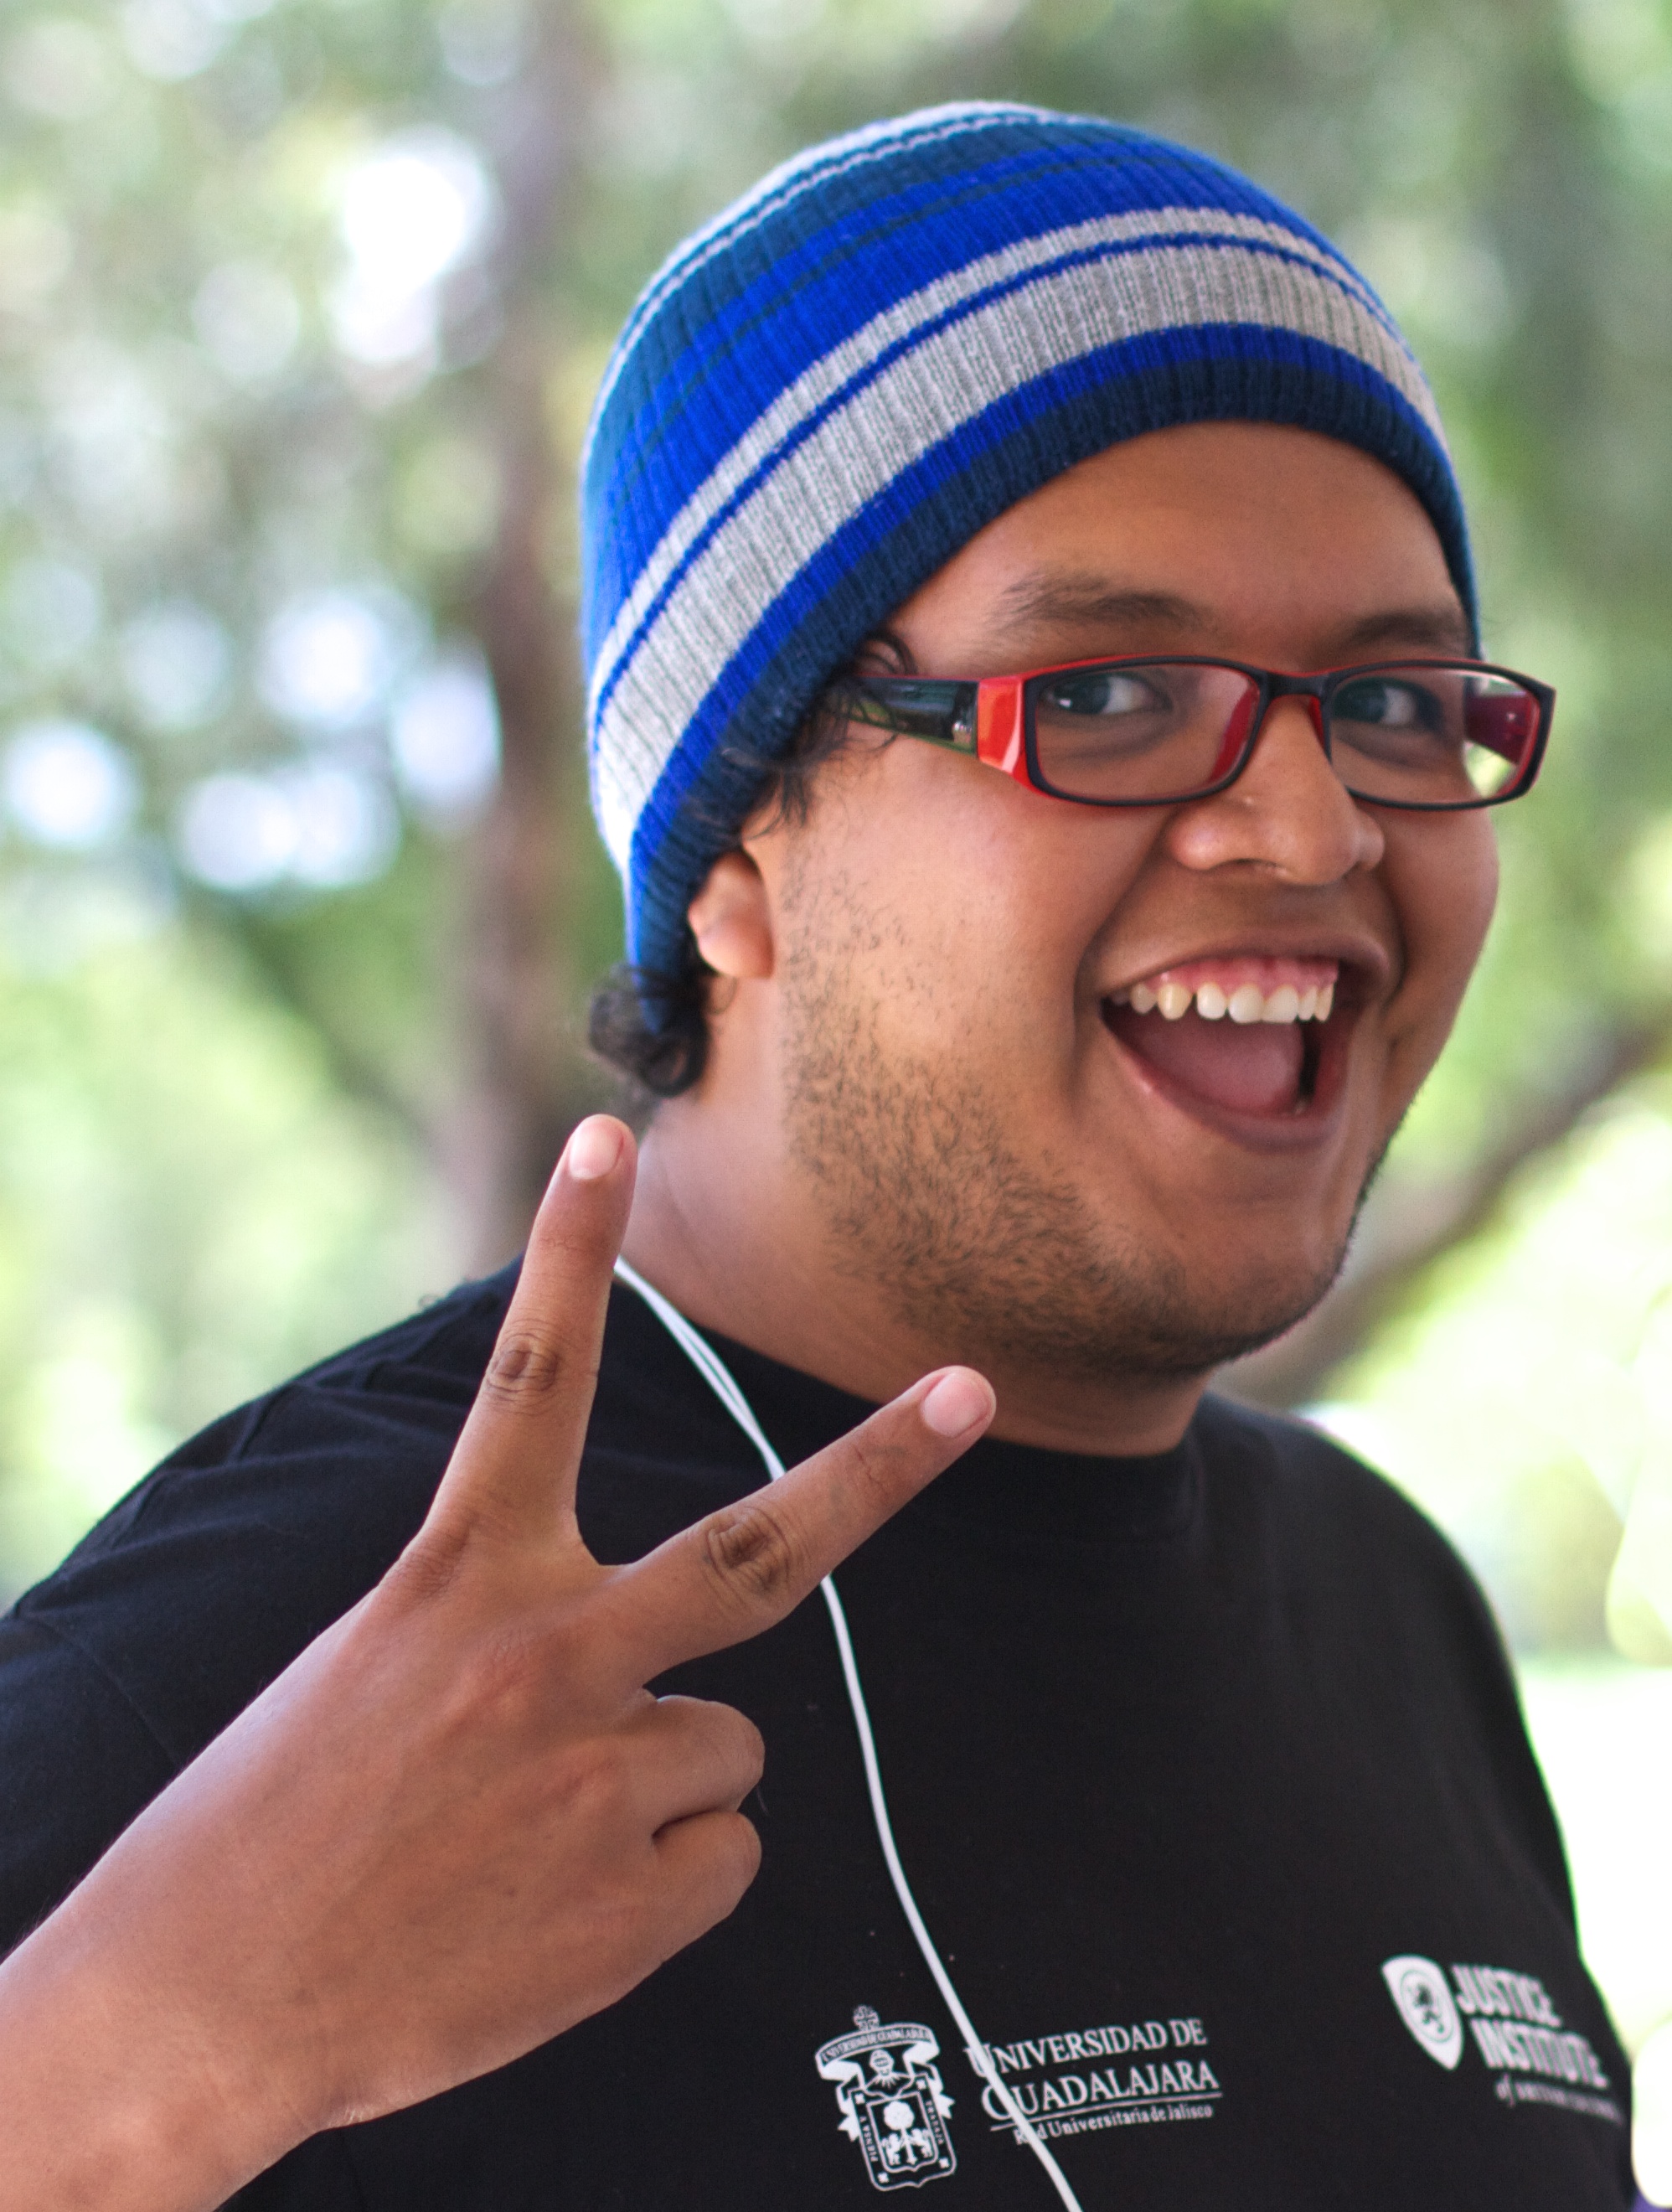
person, portrait, clothing, hairstyle, smile, glasses, cap, udgagora, facial hair, vision care